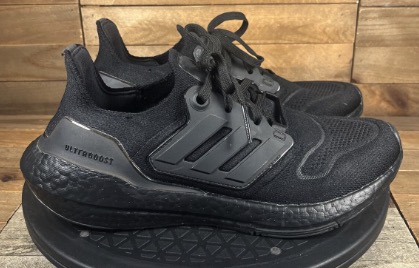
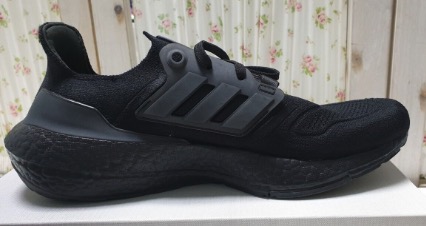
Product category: misc
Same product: yes